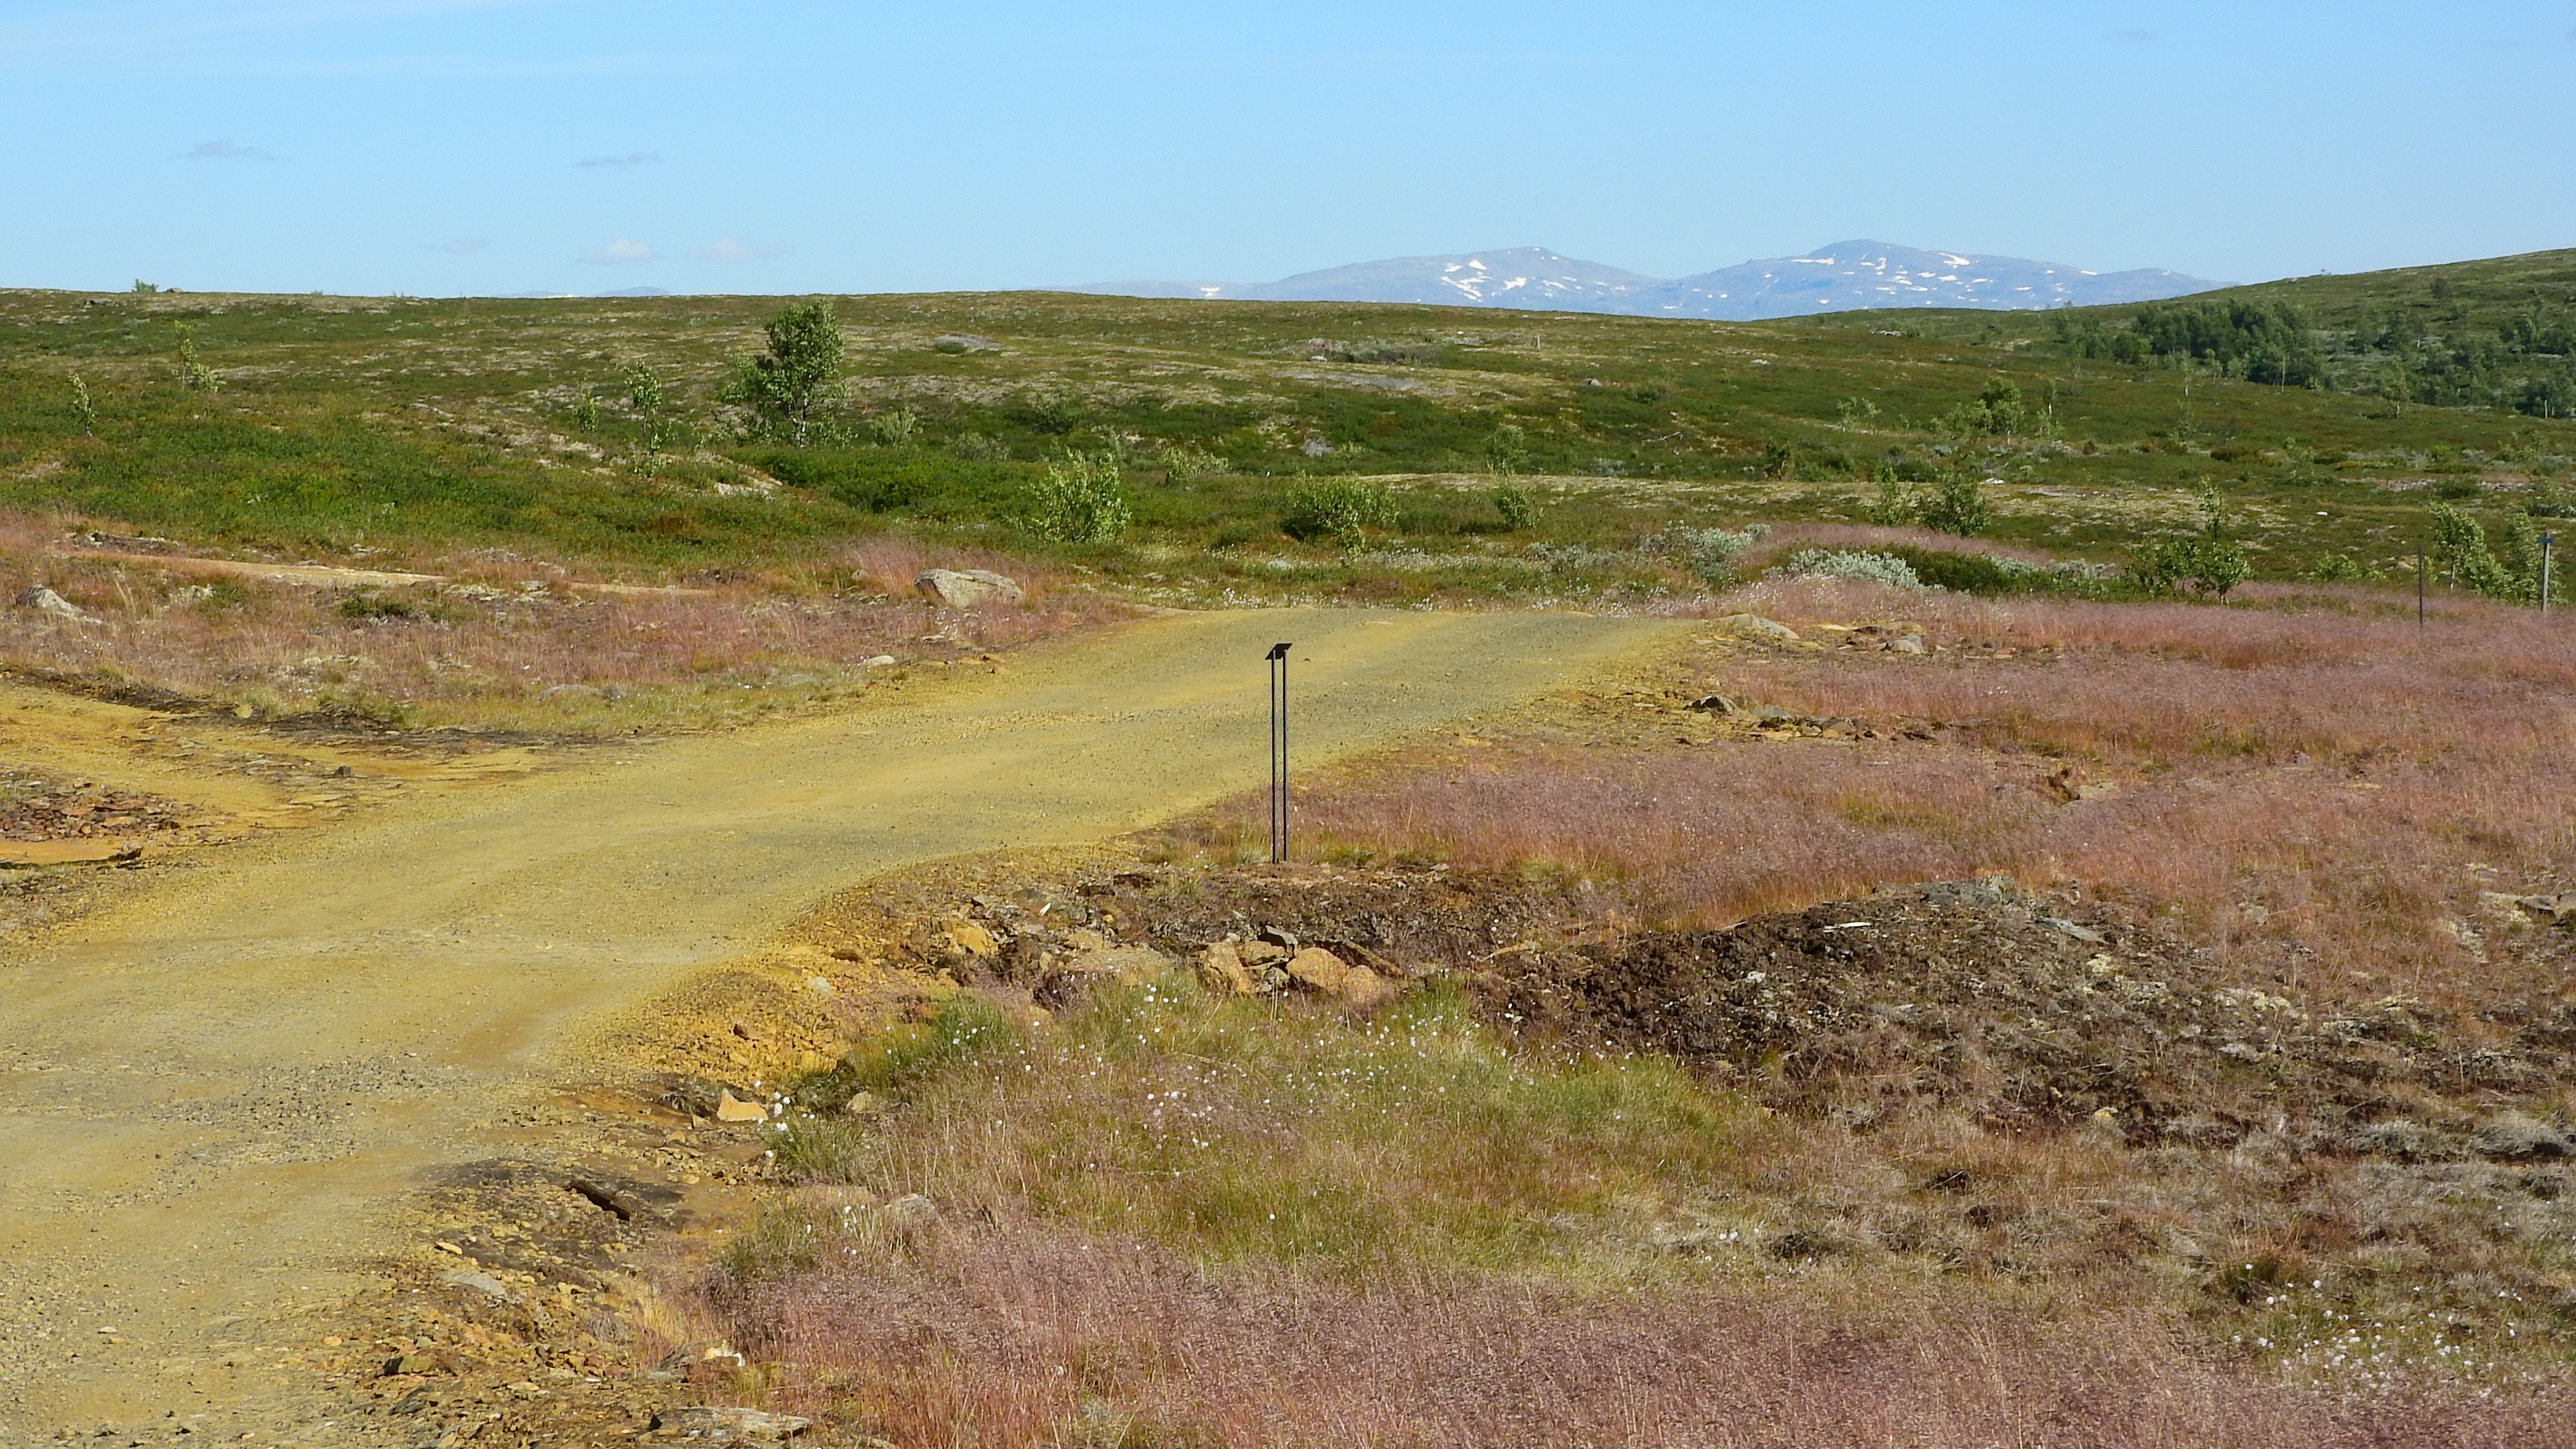
landscape, path, mountain, trail, prairie, hill, dirt road, soil, reservoir, terrain, ridge, plain, geology, mountains, grassland, badlands, sweden, wetland, plateau, fell, habitat, ecosystem, mound, steppe, rural area, field trip, storwartz, planina, natural environment, land lot